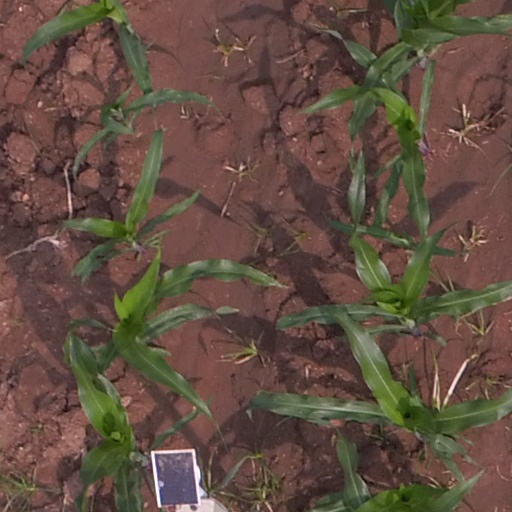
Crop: maize; corn